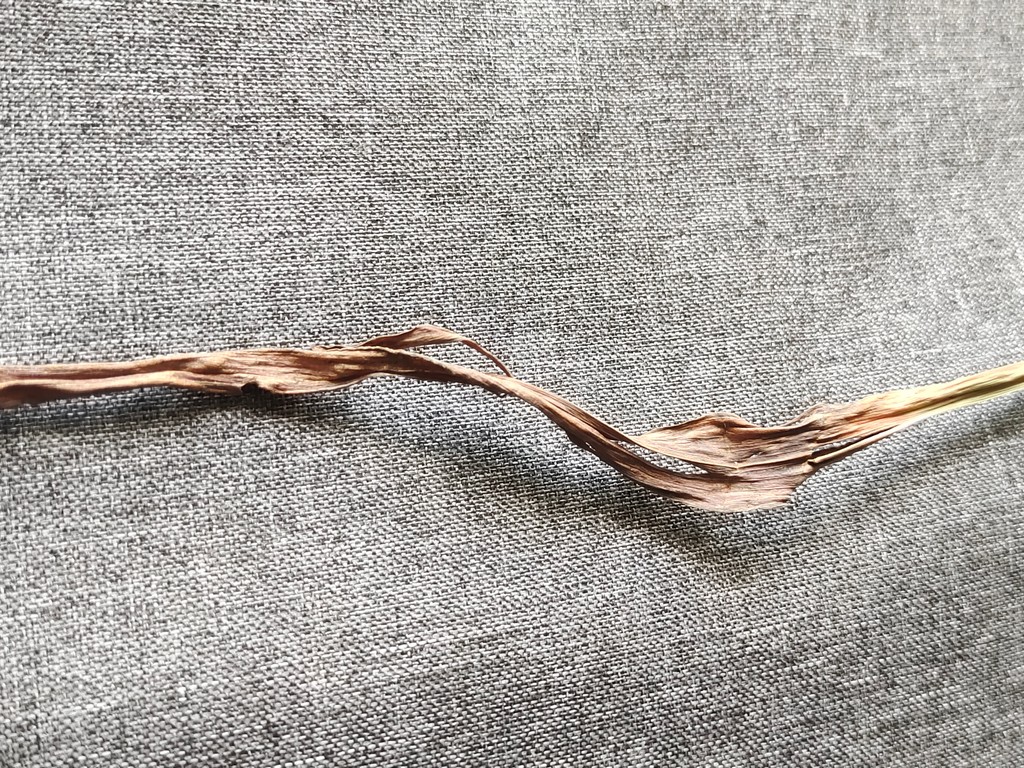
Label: Dried